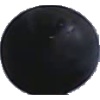
Label: Grape Blue 1